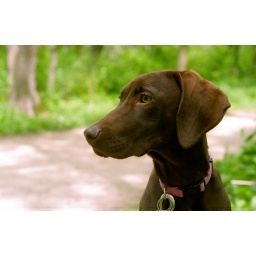
The coolest person living in the house right now.